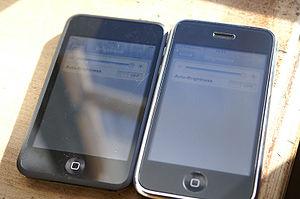
La liste des appareils iOS comprends tous les appareils conçus et commercialisés par l'entreprise Apple fonctionnant avec un système d'exploitation de type Unix appelé iOS et iPadOS. Ces appareils sont l'iPhone, l'iPod qui est similaire à l'iPhone, mais ne possède pas de matériel de téléphonie mobile, et l'iPad. Ces trois appareils fonctionnent comme des lecteurs audio numériques et des lecteurs multimédia portables, ainsi que comme des utilisateurs internet. L'Apple TV, fonctionnant sous tvOS, est un décodeur permettant de diffuser des médias en continu à partir de sources locales et de certains services internet vers un téléviseur connecté, et ne possède pas d'écran propre. En mars 2015, environ 1,35 milliard d'appareils iOS et septembre 2 018 environ 2 milliards d'appareils iOS sont vendus dans le monde en.